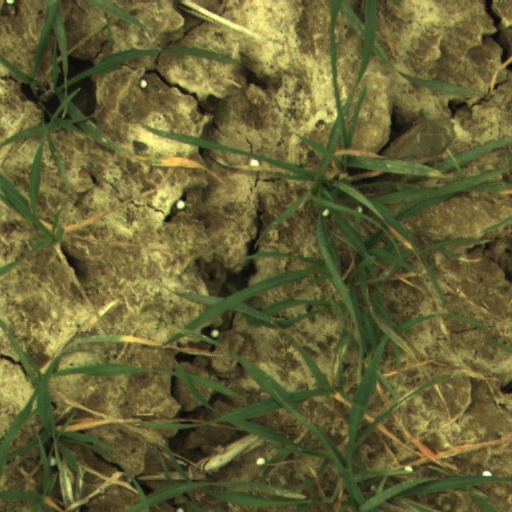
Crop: wheat